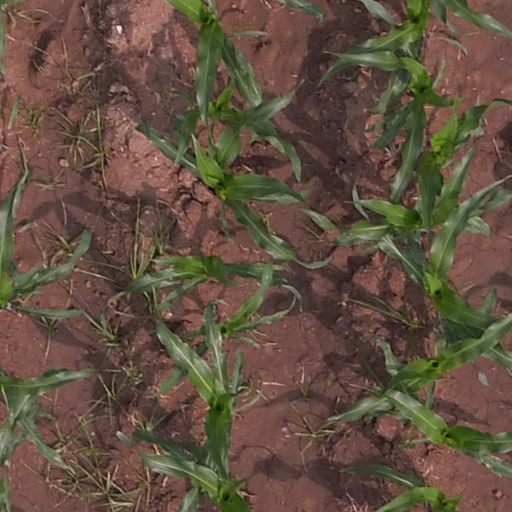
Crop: maize; corn